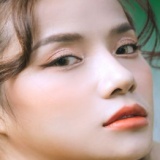
ca sĩ Thương Võ